Josef Korbel School of International Studies

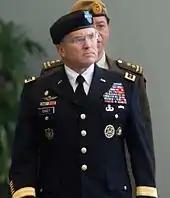
Gen. George Casey, M.A. '80

Several noted professionals in the field of international relations serve as professors and lecturers as part of the school's faculty. Some past and present faculty members include: